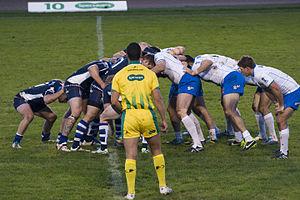
L'Équipe d'Italie de rugby à XIII regroupe les meilleurs joueurs italiens de rugby à XIII, sous l'égide de la Fédération italienne de rugby à XIII.